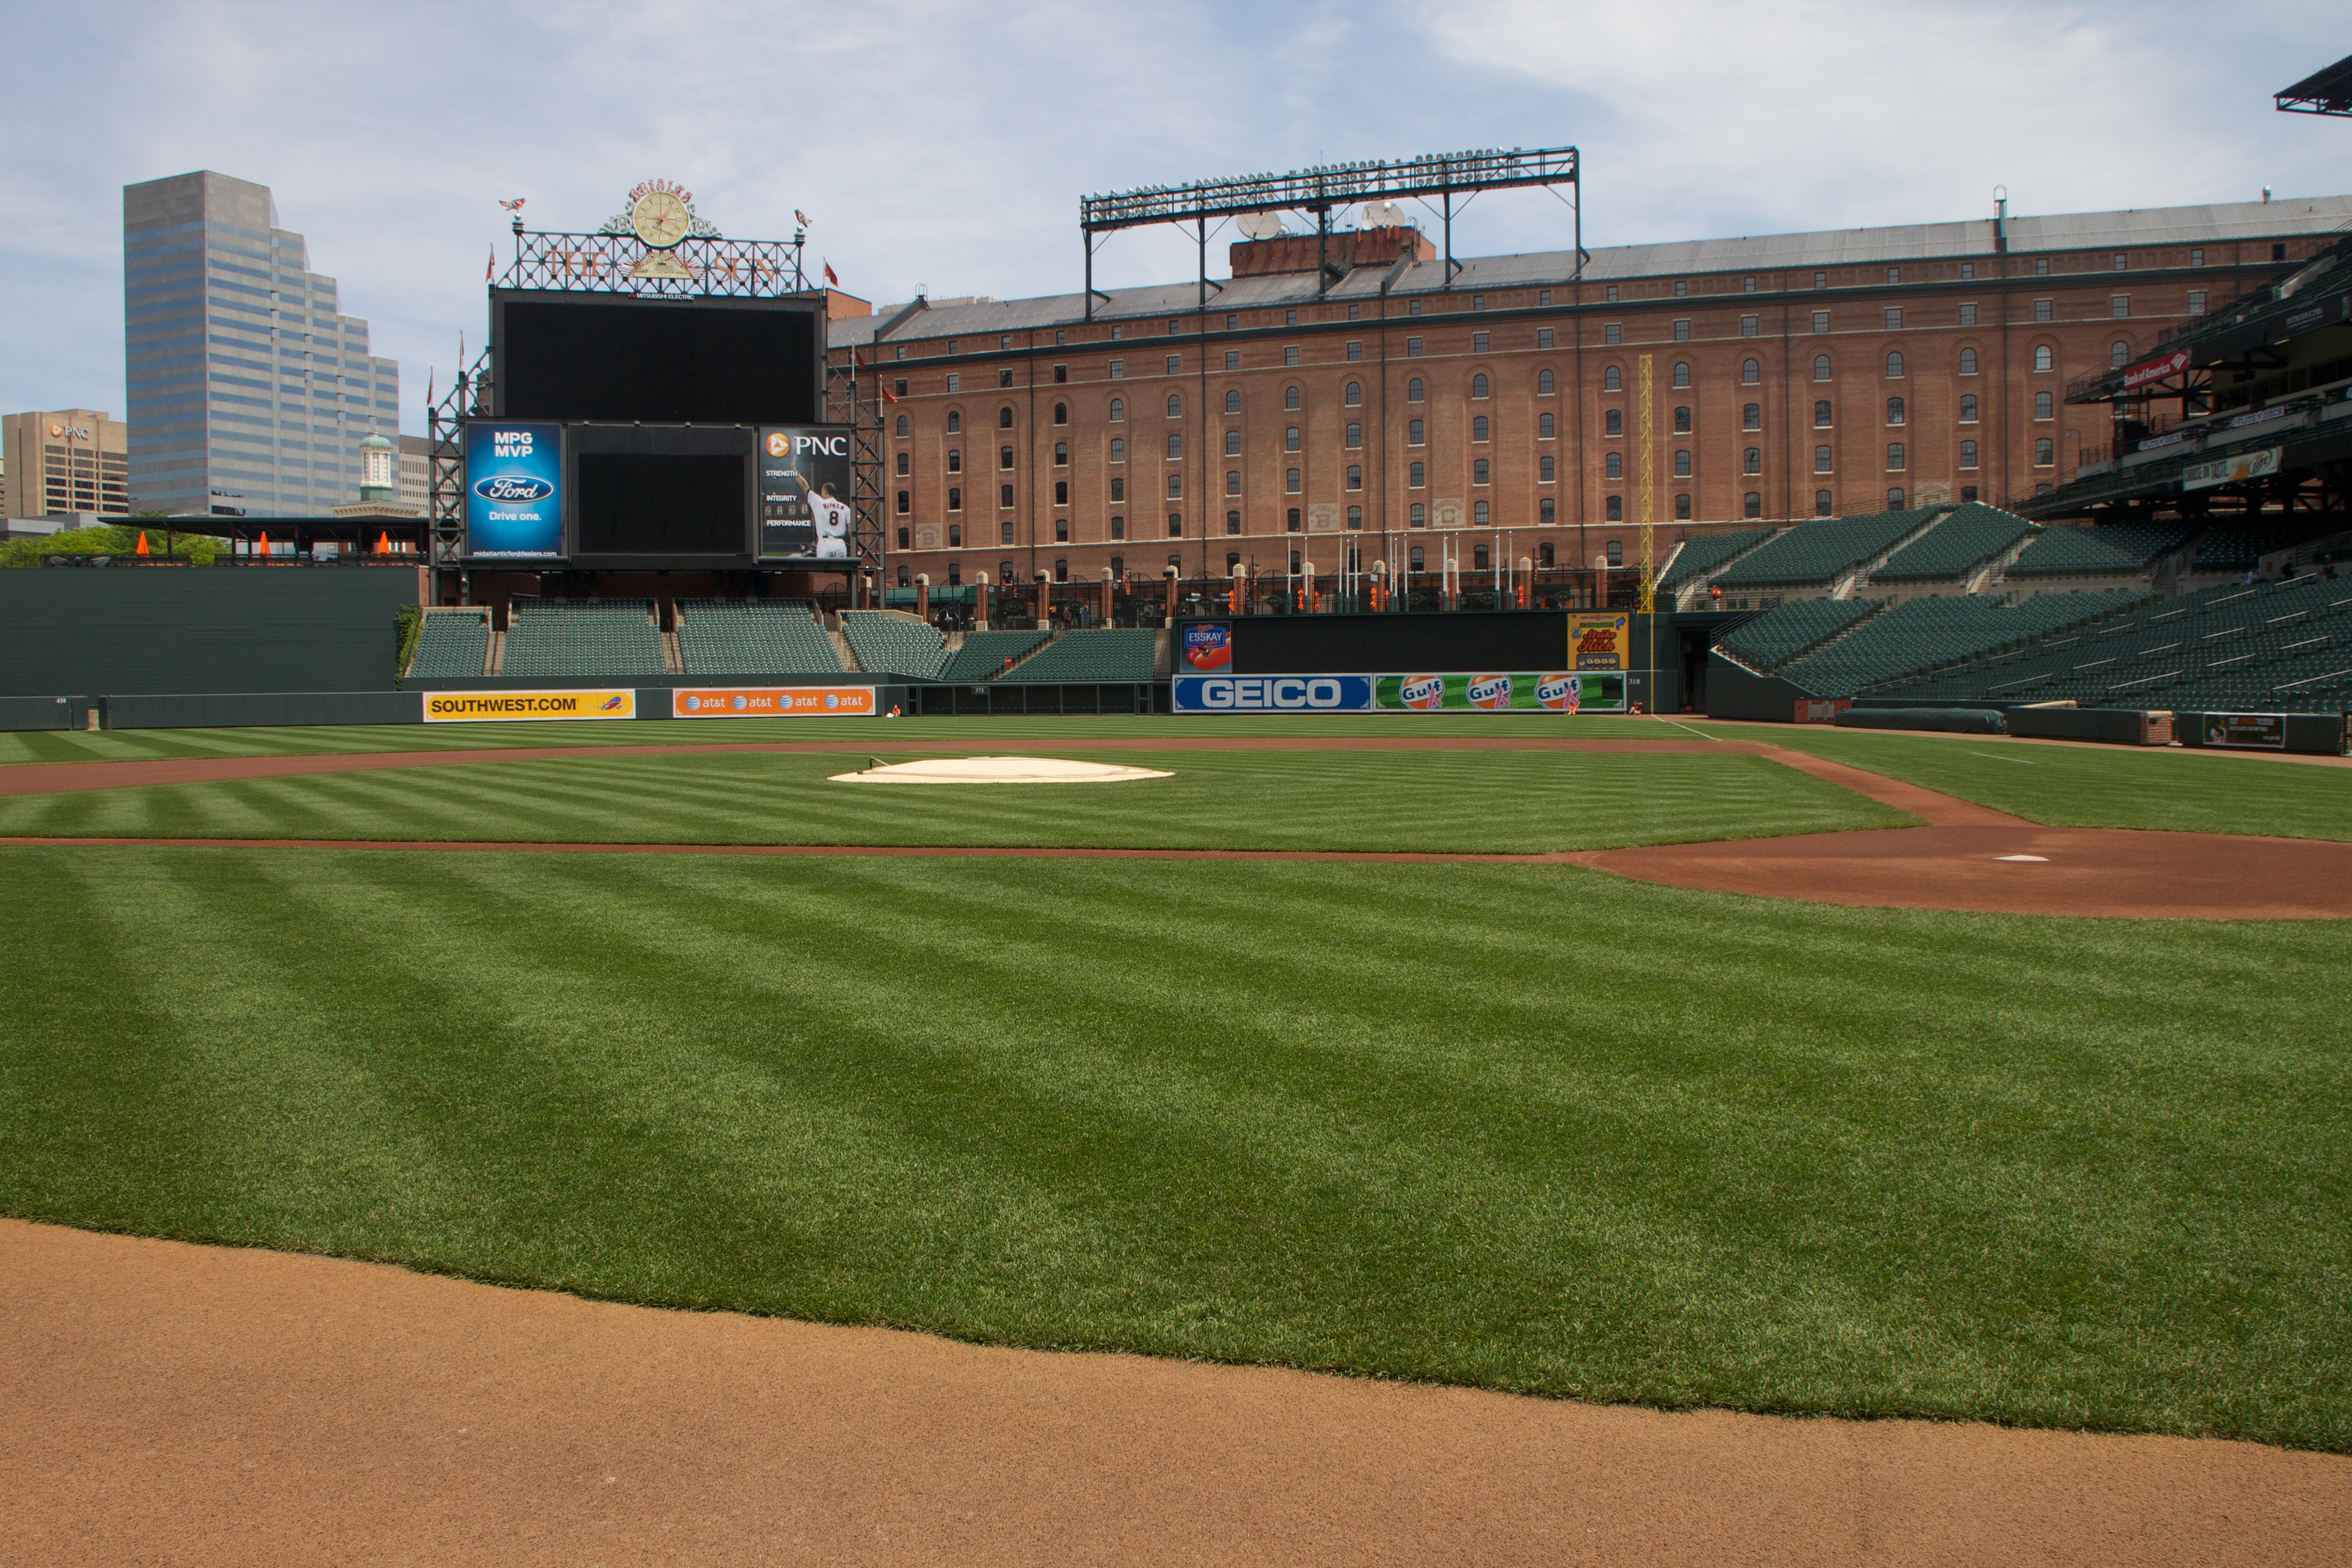
grass, structure, lawn, stadium, baseball field, arena, sports, race track, baseball park, geographical feature, sport venue, soccer specific stadium, bat and ball games